An Intrusion

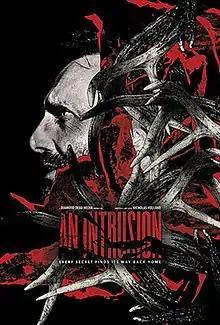

An Intrusion is a 2021 American thriller film written and directed by Nicholas Holland and starring Keir Gilchrist and Scout Taylor-Compton.